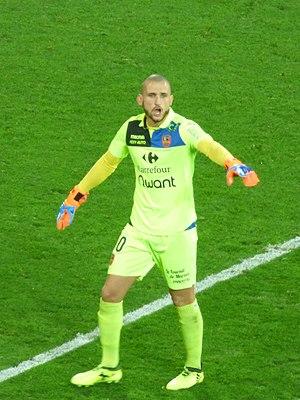
David Oberhauser pendant le match RC Lens / GFC Ajaccio, comptant pour la onzième journée du championnat de France de Ligue 2 2018-2019 au Stade Bollaert-Delelis, le 22 octobre 2018.